Russian-American Industrial Corporation

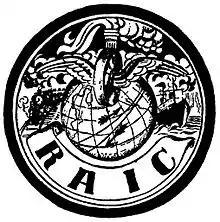
Logo of the Russian-American Industrial Corporation

The Russian-American Industrial Corporation (RAIC) ( Русско-американская индустриальная корпорация) was an international economic development venture launched in 1922 by the Amalgamated Clothing Workers of America in conjunction with the government of Soviet Russia. The corporation, mostly funded measure by small donations from sympathetic American union members, was conceived as a mechanism for the launch of new clothing factories to help alleviate the economic distress which had wracked the Soviet republic during the recently terminated era of Civil War and War Communism.